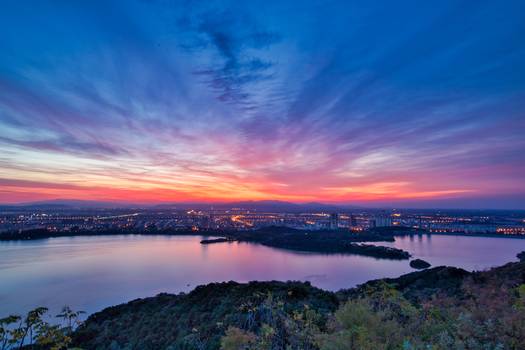
Label: No Watermark